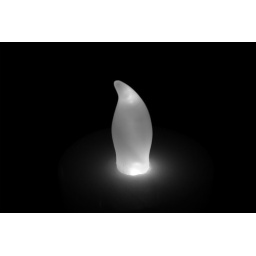
LED candle flame photographed in black and white with my new camera and with the EF-S 18-55mm f/3.5-5.6 IS lens